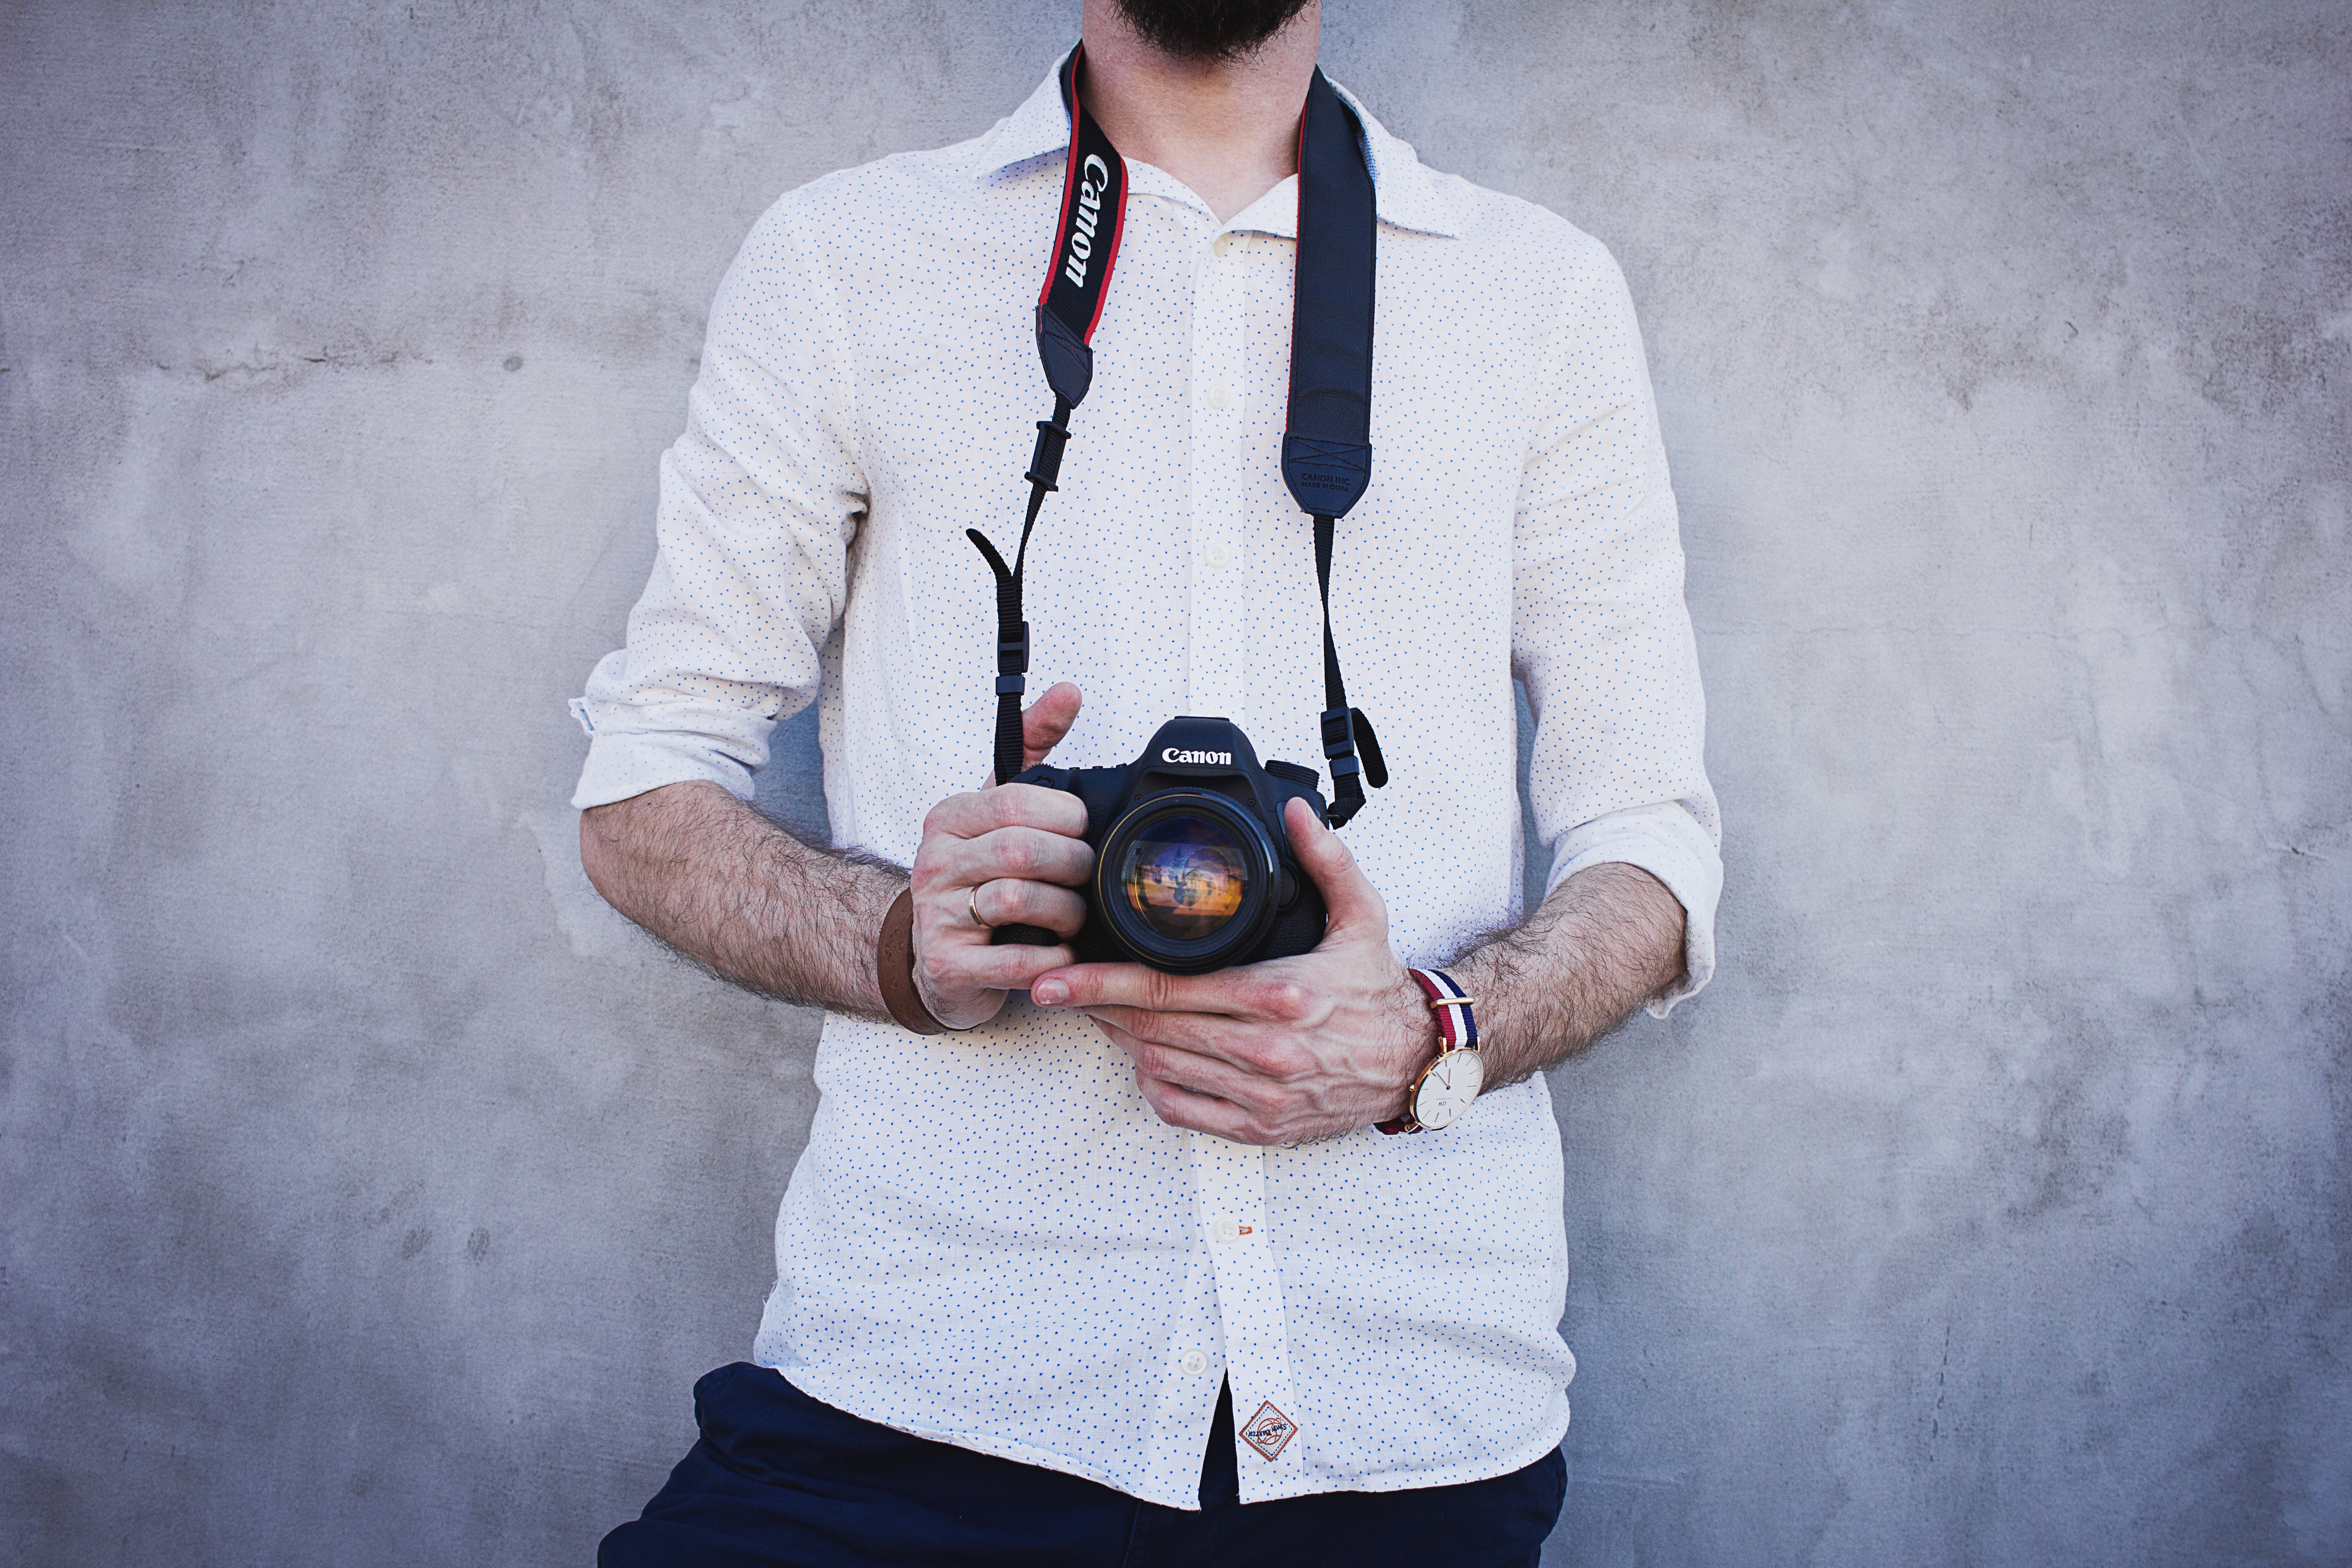
hand, man, person, winter, white, camera, photography, photographer, male, portrait, spring, canon, blue, photograph, len, image, photo shoot